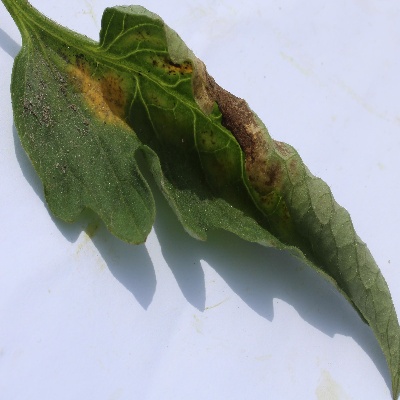
Crop: Tomato
Condition: septoria leaf spot